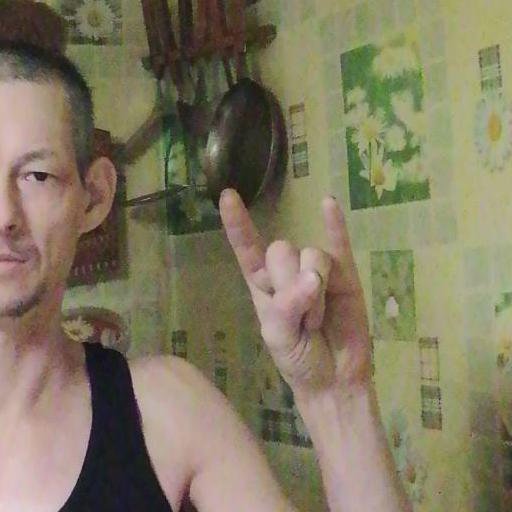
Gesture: rock